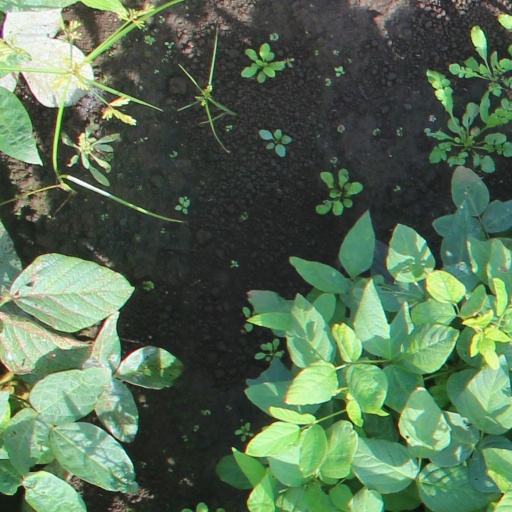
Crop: soybean